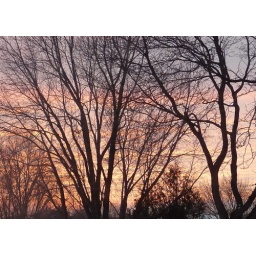
Sky is striped blue and pink. Pretty. Not that you can see it in this photo. Oh well.